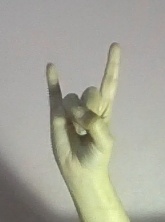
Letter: la